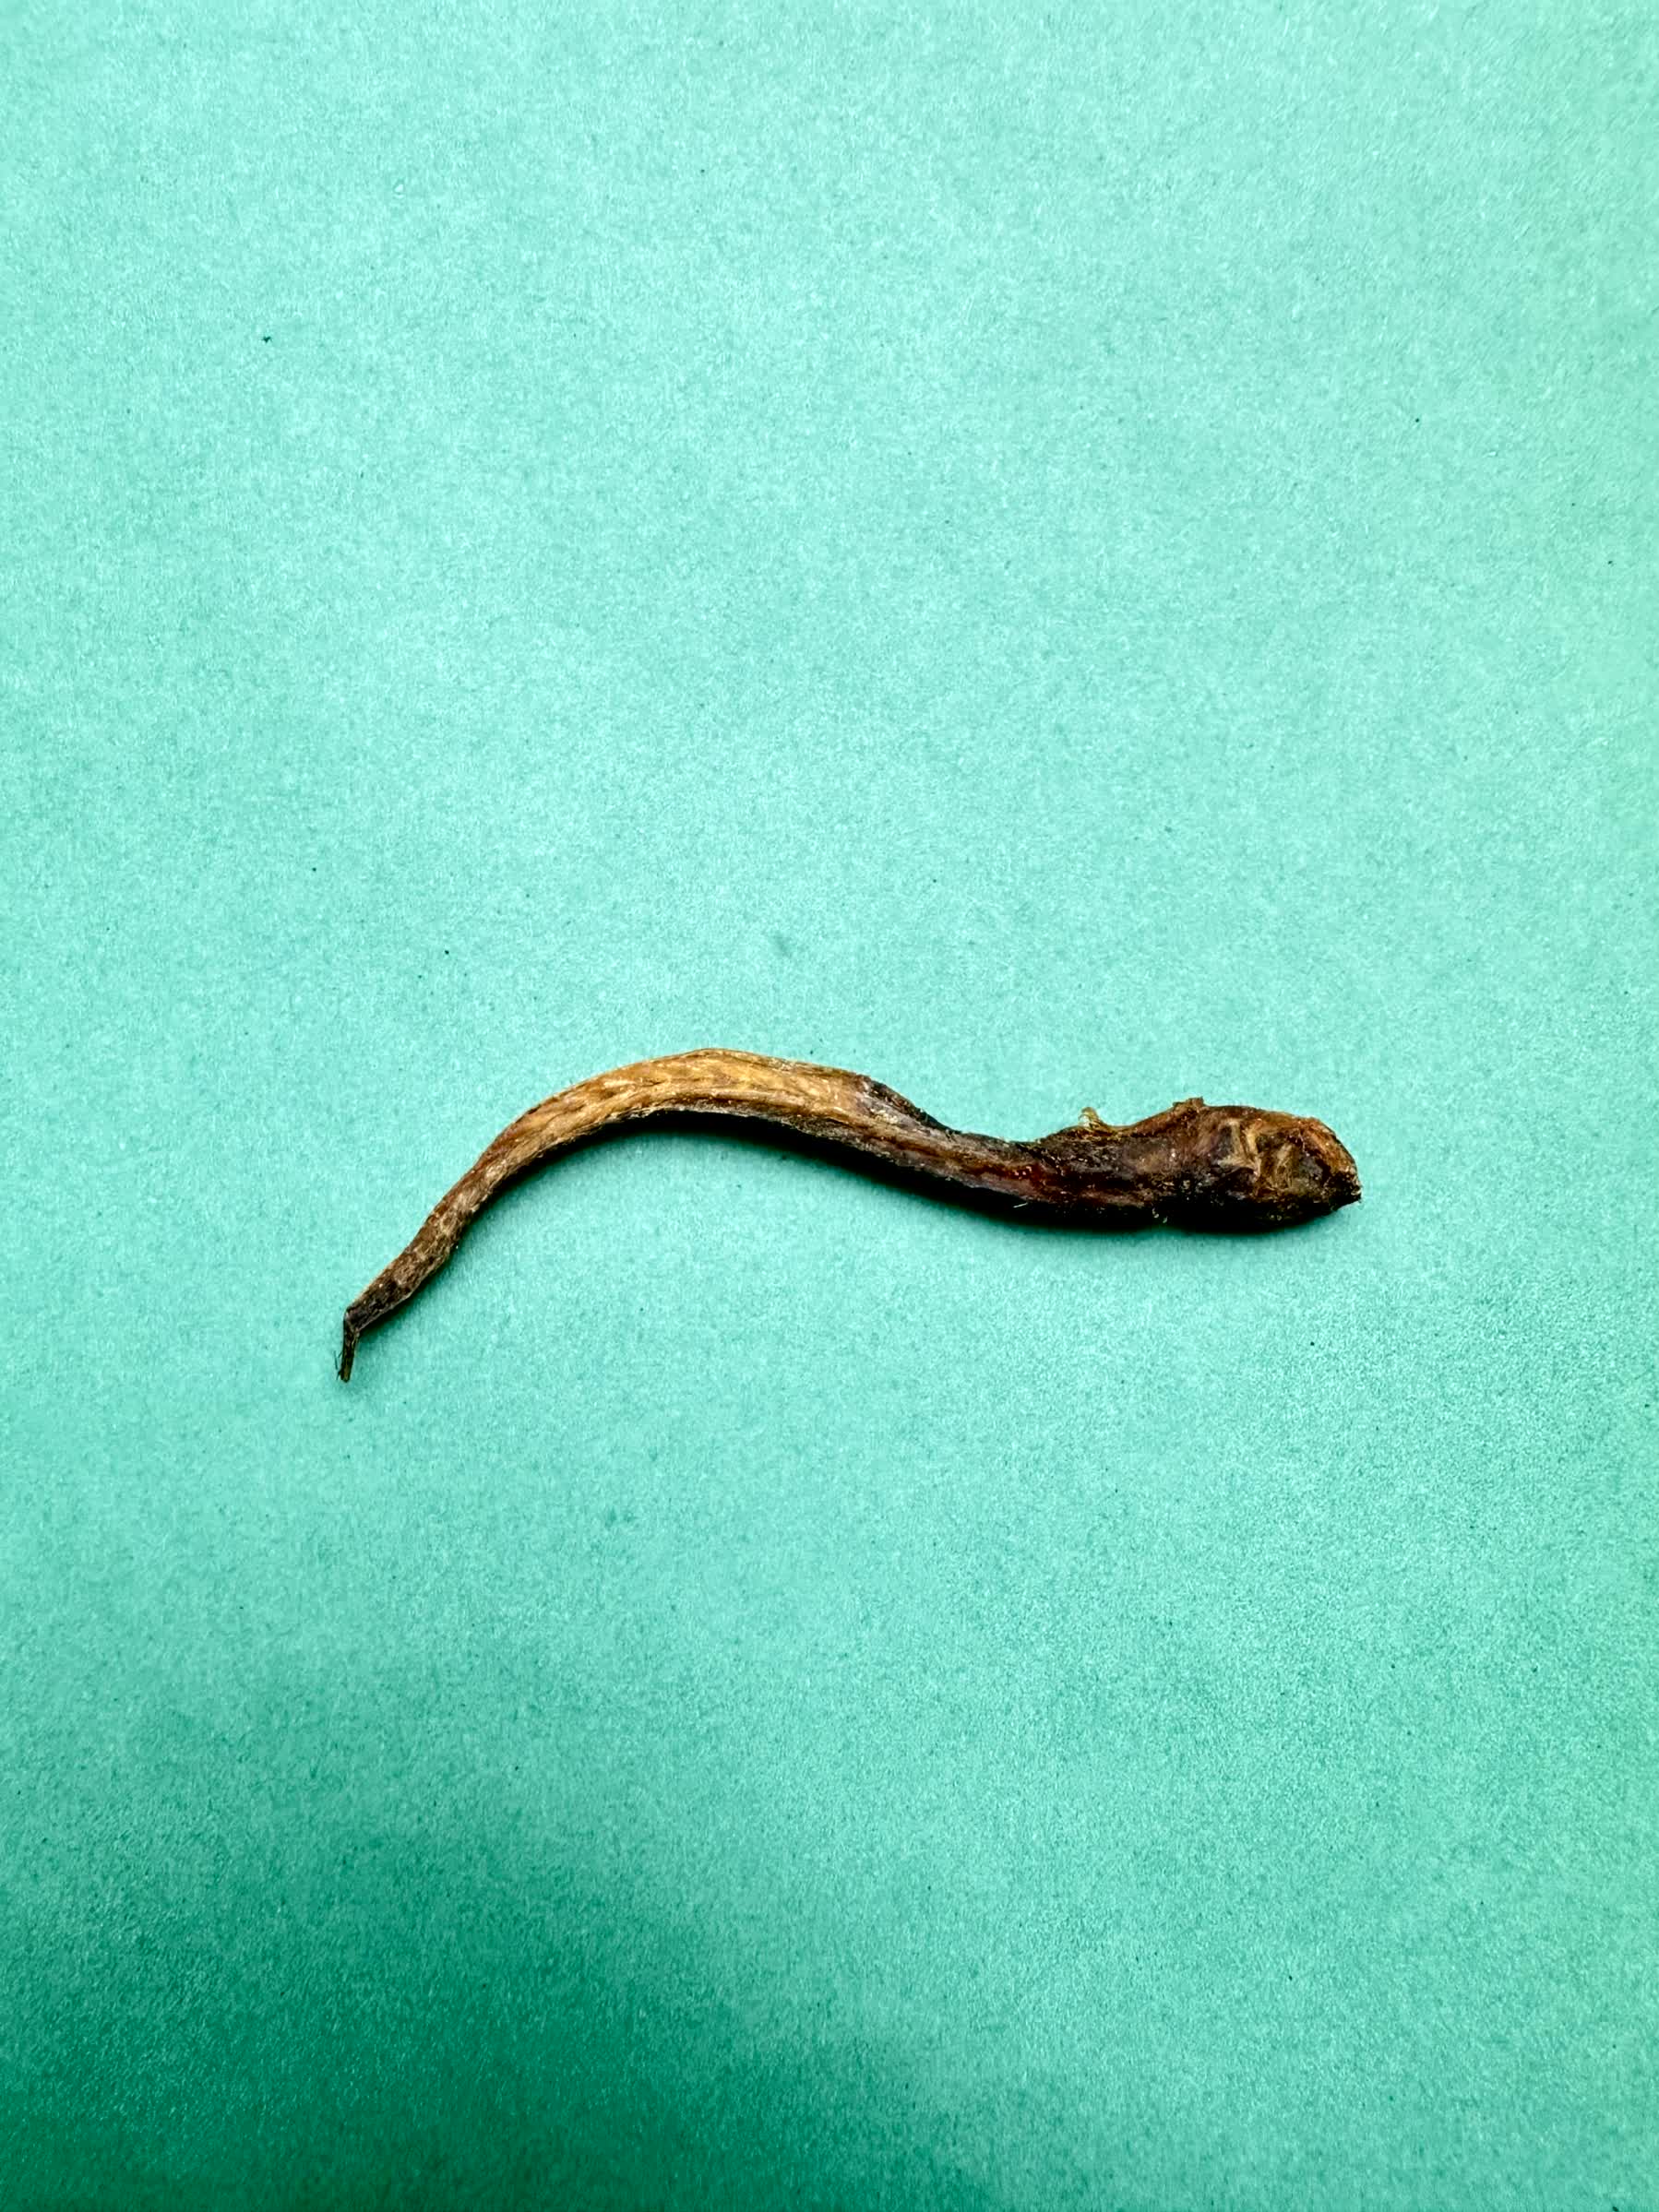
Species: Chewa